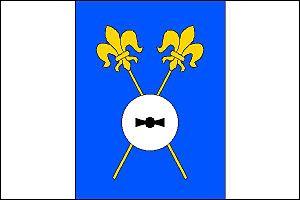
Kozmice est une commune du district d'Opava, dans la région de Moravie-Silésie, en République tchèque. Sa population s'élevait à 1 905 habitants en 2017.